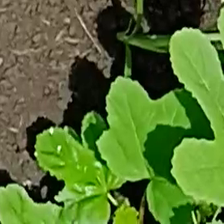
Weed species: Little_Mallow(Malva parviflora)